Fatherhood (film)

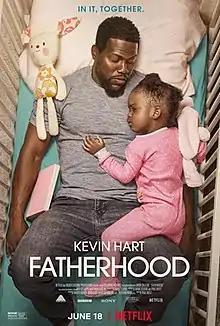
Official release poster

Fatherhood is a 2021 American comedy-drama film directed by Paul Weitz from a screenplay by Weitz and Dana Stevens based on the 2011 memoir "Two Kisses for Maddy: A Memoir of Loss and Love" by Matthew Logelin. The film stars Kevin Hart, Alfre Woodard, Frankie R. Faison, Lil Rel Howery, DeWanda Wise, Anthony Carrigan, Melody Hurd, and Paul Reiser, and follows a new father who struggles to raise his daughter after the sudden death of his wife.